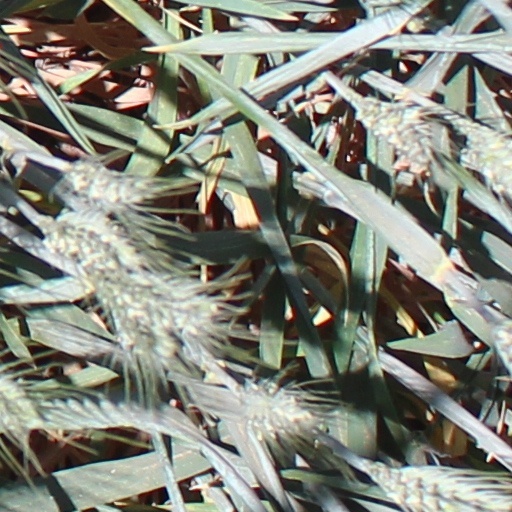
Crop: wheat